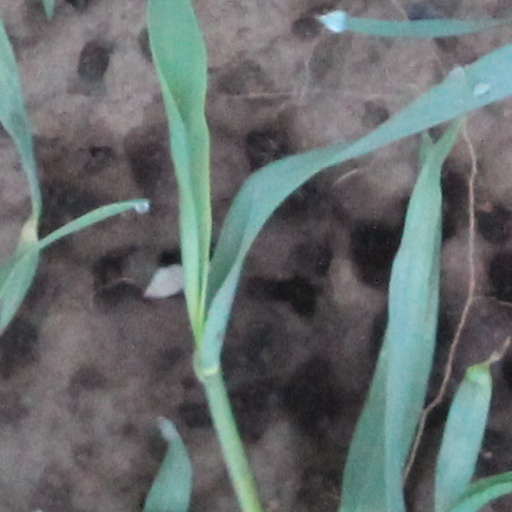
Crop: wheat